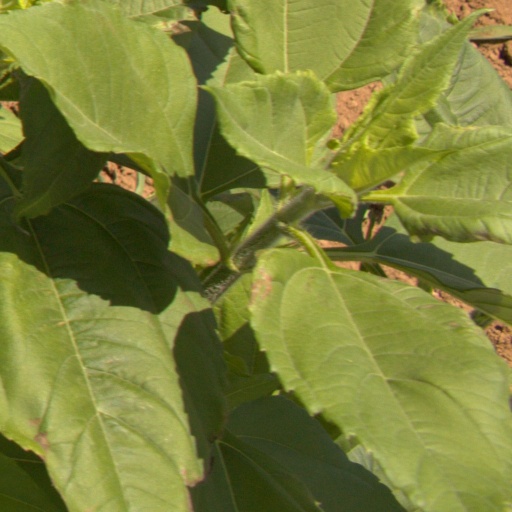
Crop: Jerusalem artichoke